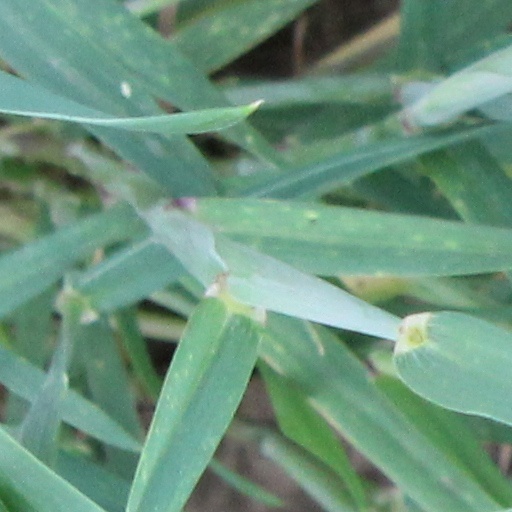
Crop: wheat